Camp Five Museum

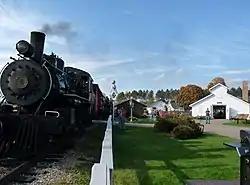

The Camp Five Museum is a living history museum located in Laona, Wisconsin, that interprets the forest industry and transportation history of Wisconsin. It includes part or all of the Camp Five Farmstead, also known as Camp Five Logging Camp, which was listed on the National Register of Historic Places in 1996. The museum was established in 1969.